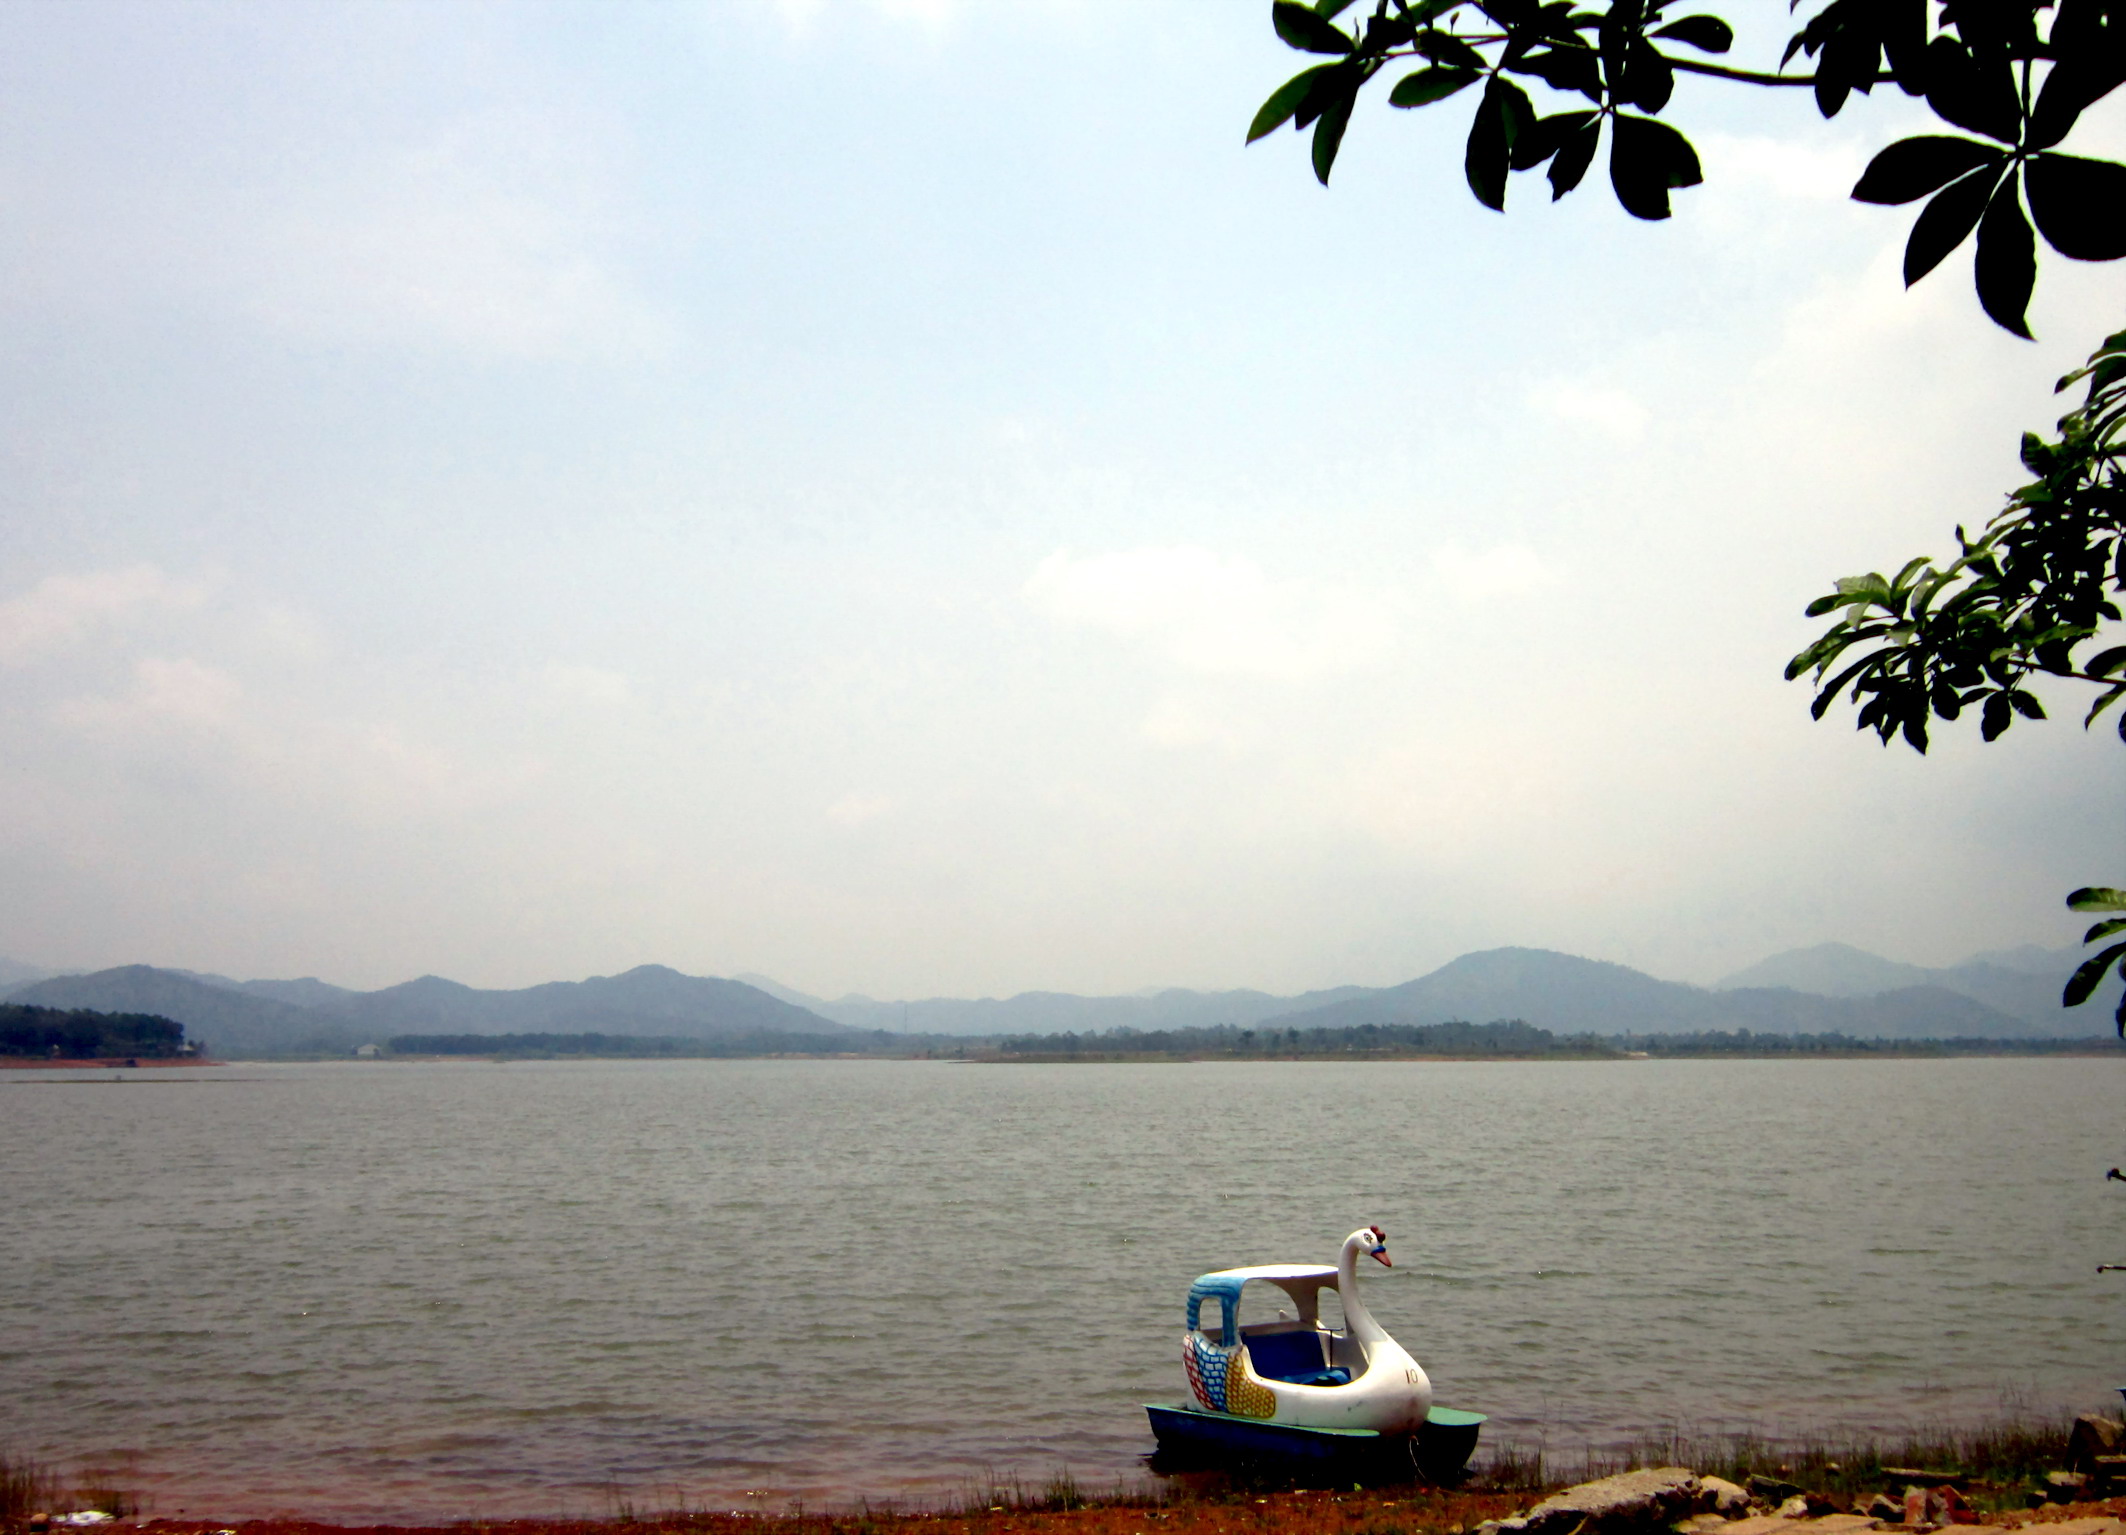
user: text: Có bao nhiêu chiếc thuyền trong hình?
assistant: text: Một

user: text: Con vật nào được mô phỏng làm hình dáng chiếc thuyền?
assistant: text: Thiên nga

user: text: Với sự xuất hiện của chiếc thuyền hình thiên nga, địa điểm này có thể là một nơi dành cho hoạt động gì?
assistant: text: Giải trí, chèo thuyền hoặc du lịch

user: text: Miêu tả vị trí của chiếc thuyền hình thiên nga so với mặt hồ và cảnh vật xung quanh.
assistant: text: Chiếc thuyền màu trắng hình thiên nga đang nằm một phần trên bờ, một phần dưới nước, gần rìa hồ ở phía dưới bên phải, đối diện với dãy núi xa xa.